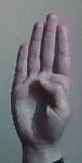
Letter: kaaf